Antitheatricality

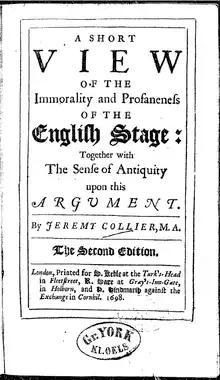
Anti-theatrical pamphlet by Jeremy Collier (1698) an expression of post-Restoration views

Jean-Jacques Rousseau, the Genevan philosopher, held the primary belief that all men were created good and that it was society that attempted to corrupt. Luxurious things were primarily to blame for these moral corruptions and, as stated in his "Discourse on the Arts", "Discourse on the Origins of Inequality" and "Letter to d'Alembert", the theater was central to this downfall. Rousseau argued for a nobler, simpler life free of the "perpetual charade of illusion, created by self-interest and self-love".The use of women in theater was disturbing for Rousseau; he believed women were designed by nature especially for modest roles and not for those of an actress. "The new society is not in fact to be encouraged to evolve its own morality but to revert to an earlier one, to the paradisal time when men were hardy and virtuous, women housebound and obedient, young girls chaste and innocent. In such a reversion, the theater—with all it symbolizes of the hatefulness of society, its hypocrisies, its rancid politeness, its heartless masqueradings—has no place at all."